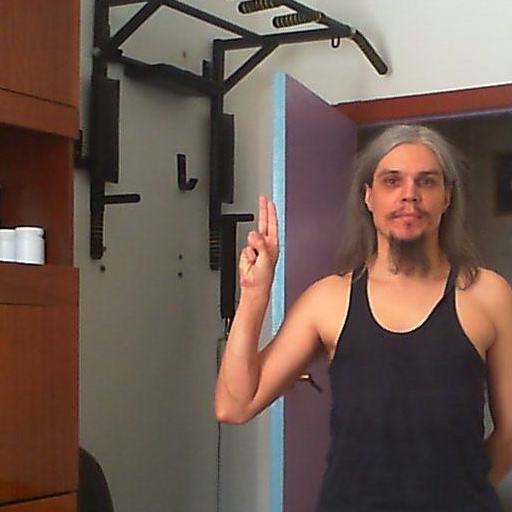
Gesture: two_up